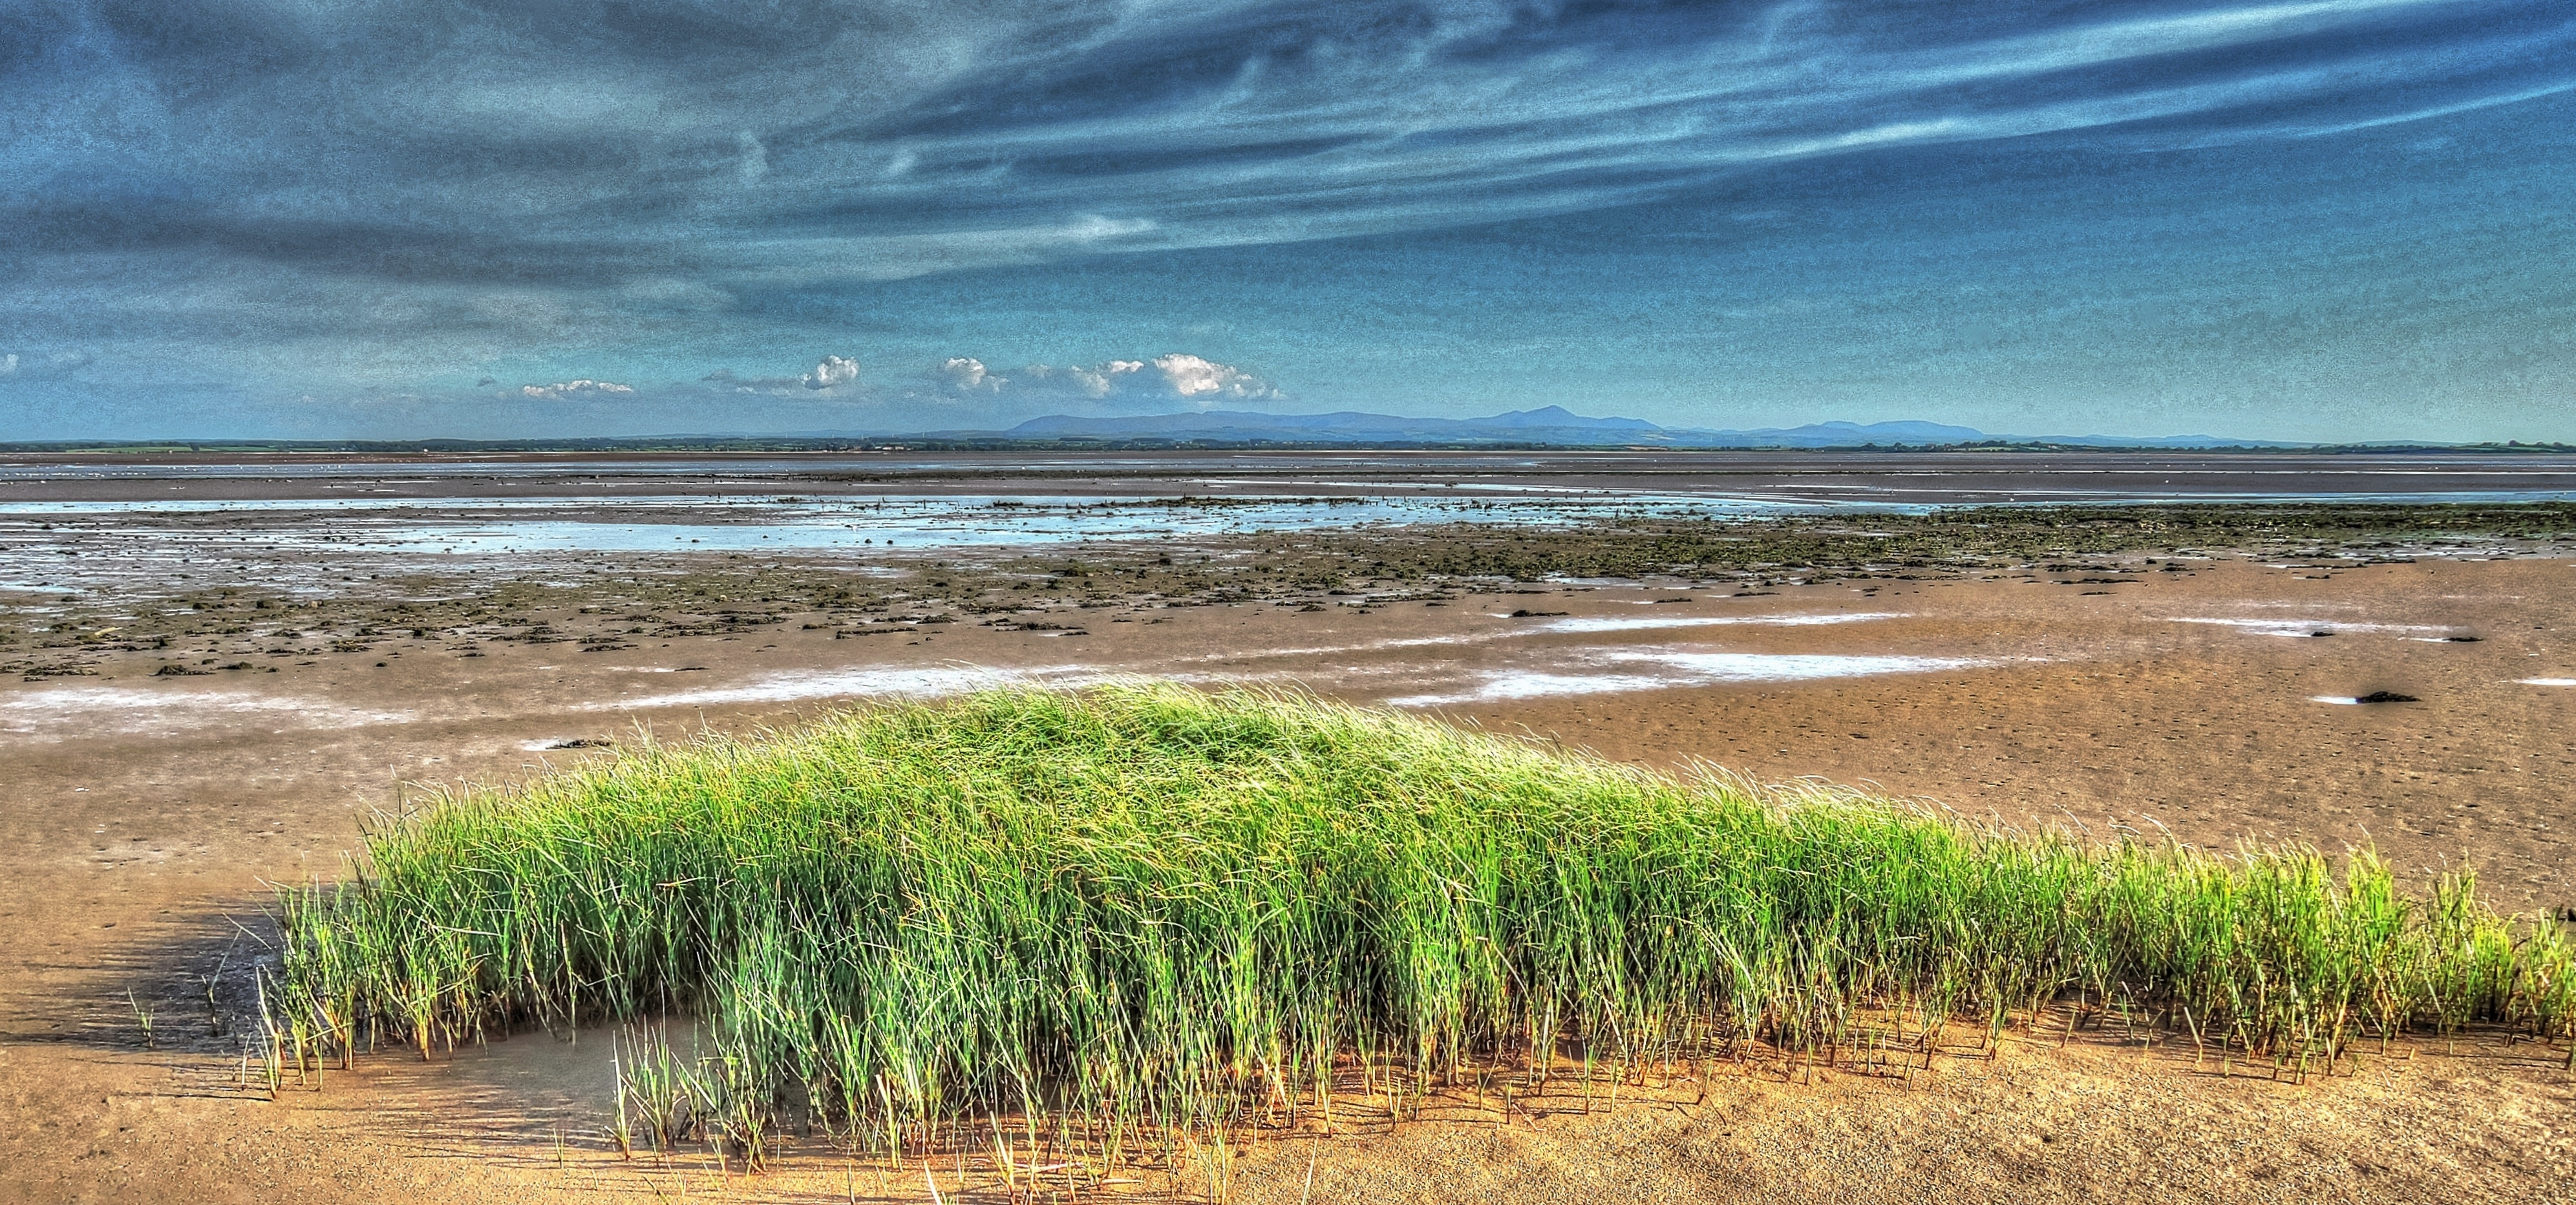
beach, sea, coast, grass, sand, ocean, horizon, marsh, field, shore, wave, wind, crop, agriculture, terrain, plain, wetland, scotland, habitat, ecosystem, lake district, natural environment, grass family, river esk